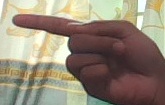
ASL sign: G